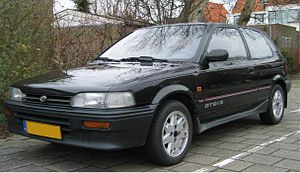
Toyota Corolla / Corolla (E90, 1987−1992)
Toyota Corolla tredørs
Toyota Corolla er modelbetegnelsen for en personbil i den lille mellemklasse, som siden 1966 er blevet fremstillet af det japanske Toyota Motor Corporation i flere forskellige udførelser.